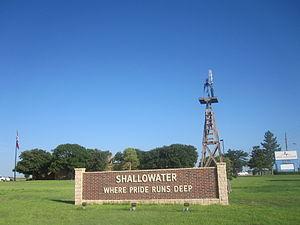
Shallowater est une ville située au nord-ouest du comté de Lubbock, au Texas, aux États-Unis. La ville est incorporée en 1909.